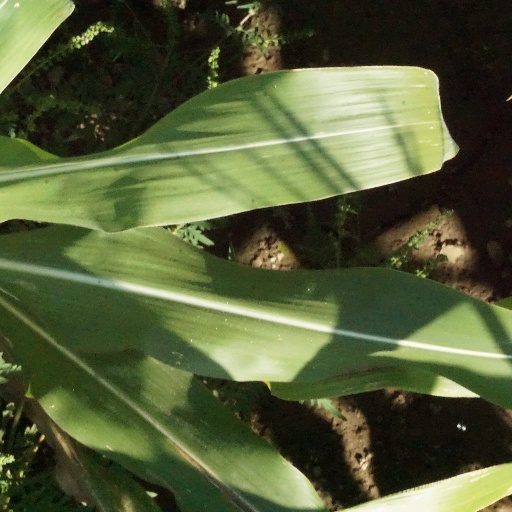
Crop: maize; corn